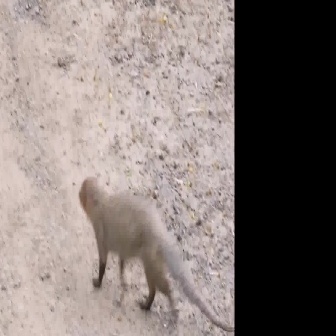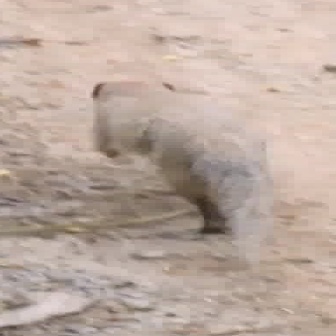
  Please identify the target specified by the bounding box [77,175,234,331] in the first image and locate it in the second image. Return the coordinates in [x_min,y_min,x_max,y_max] format.
Answer: [86,78,280,272]